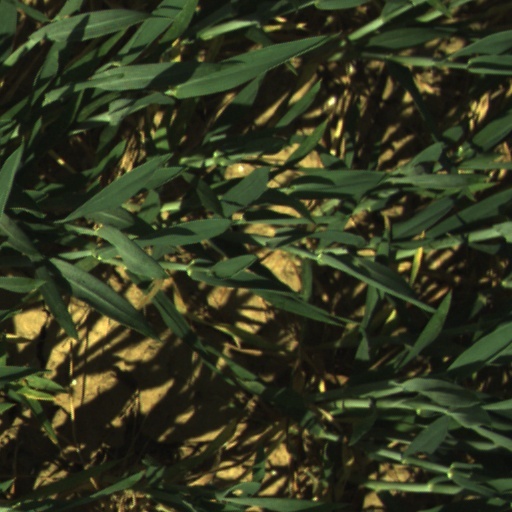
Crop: wheat